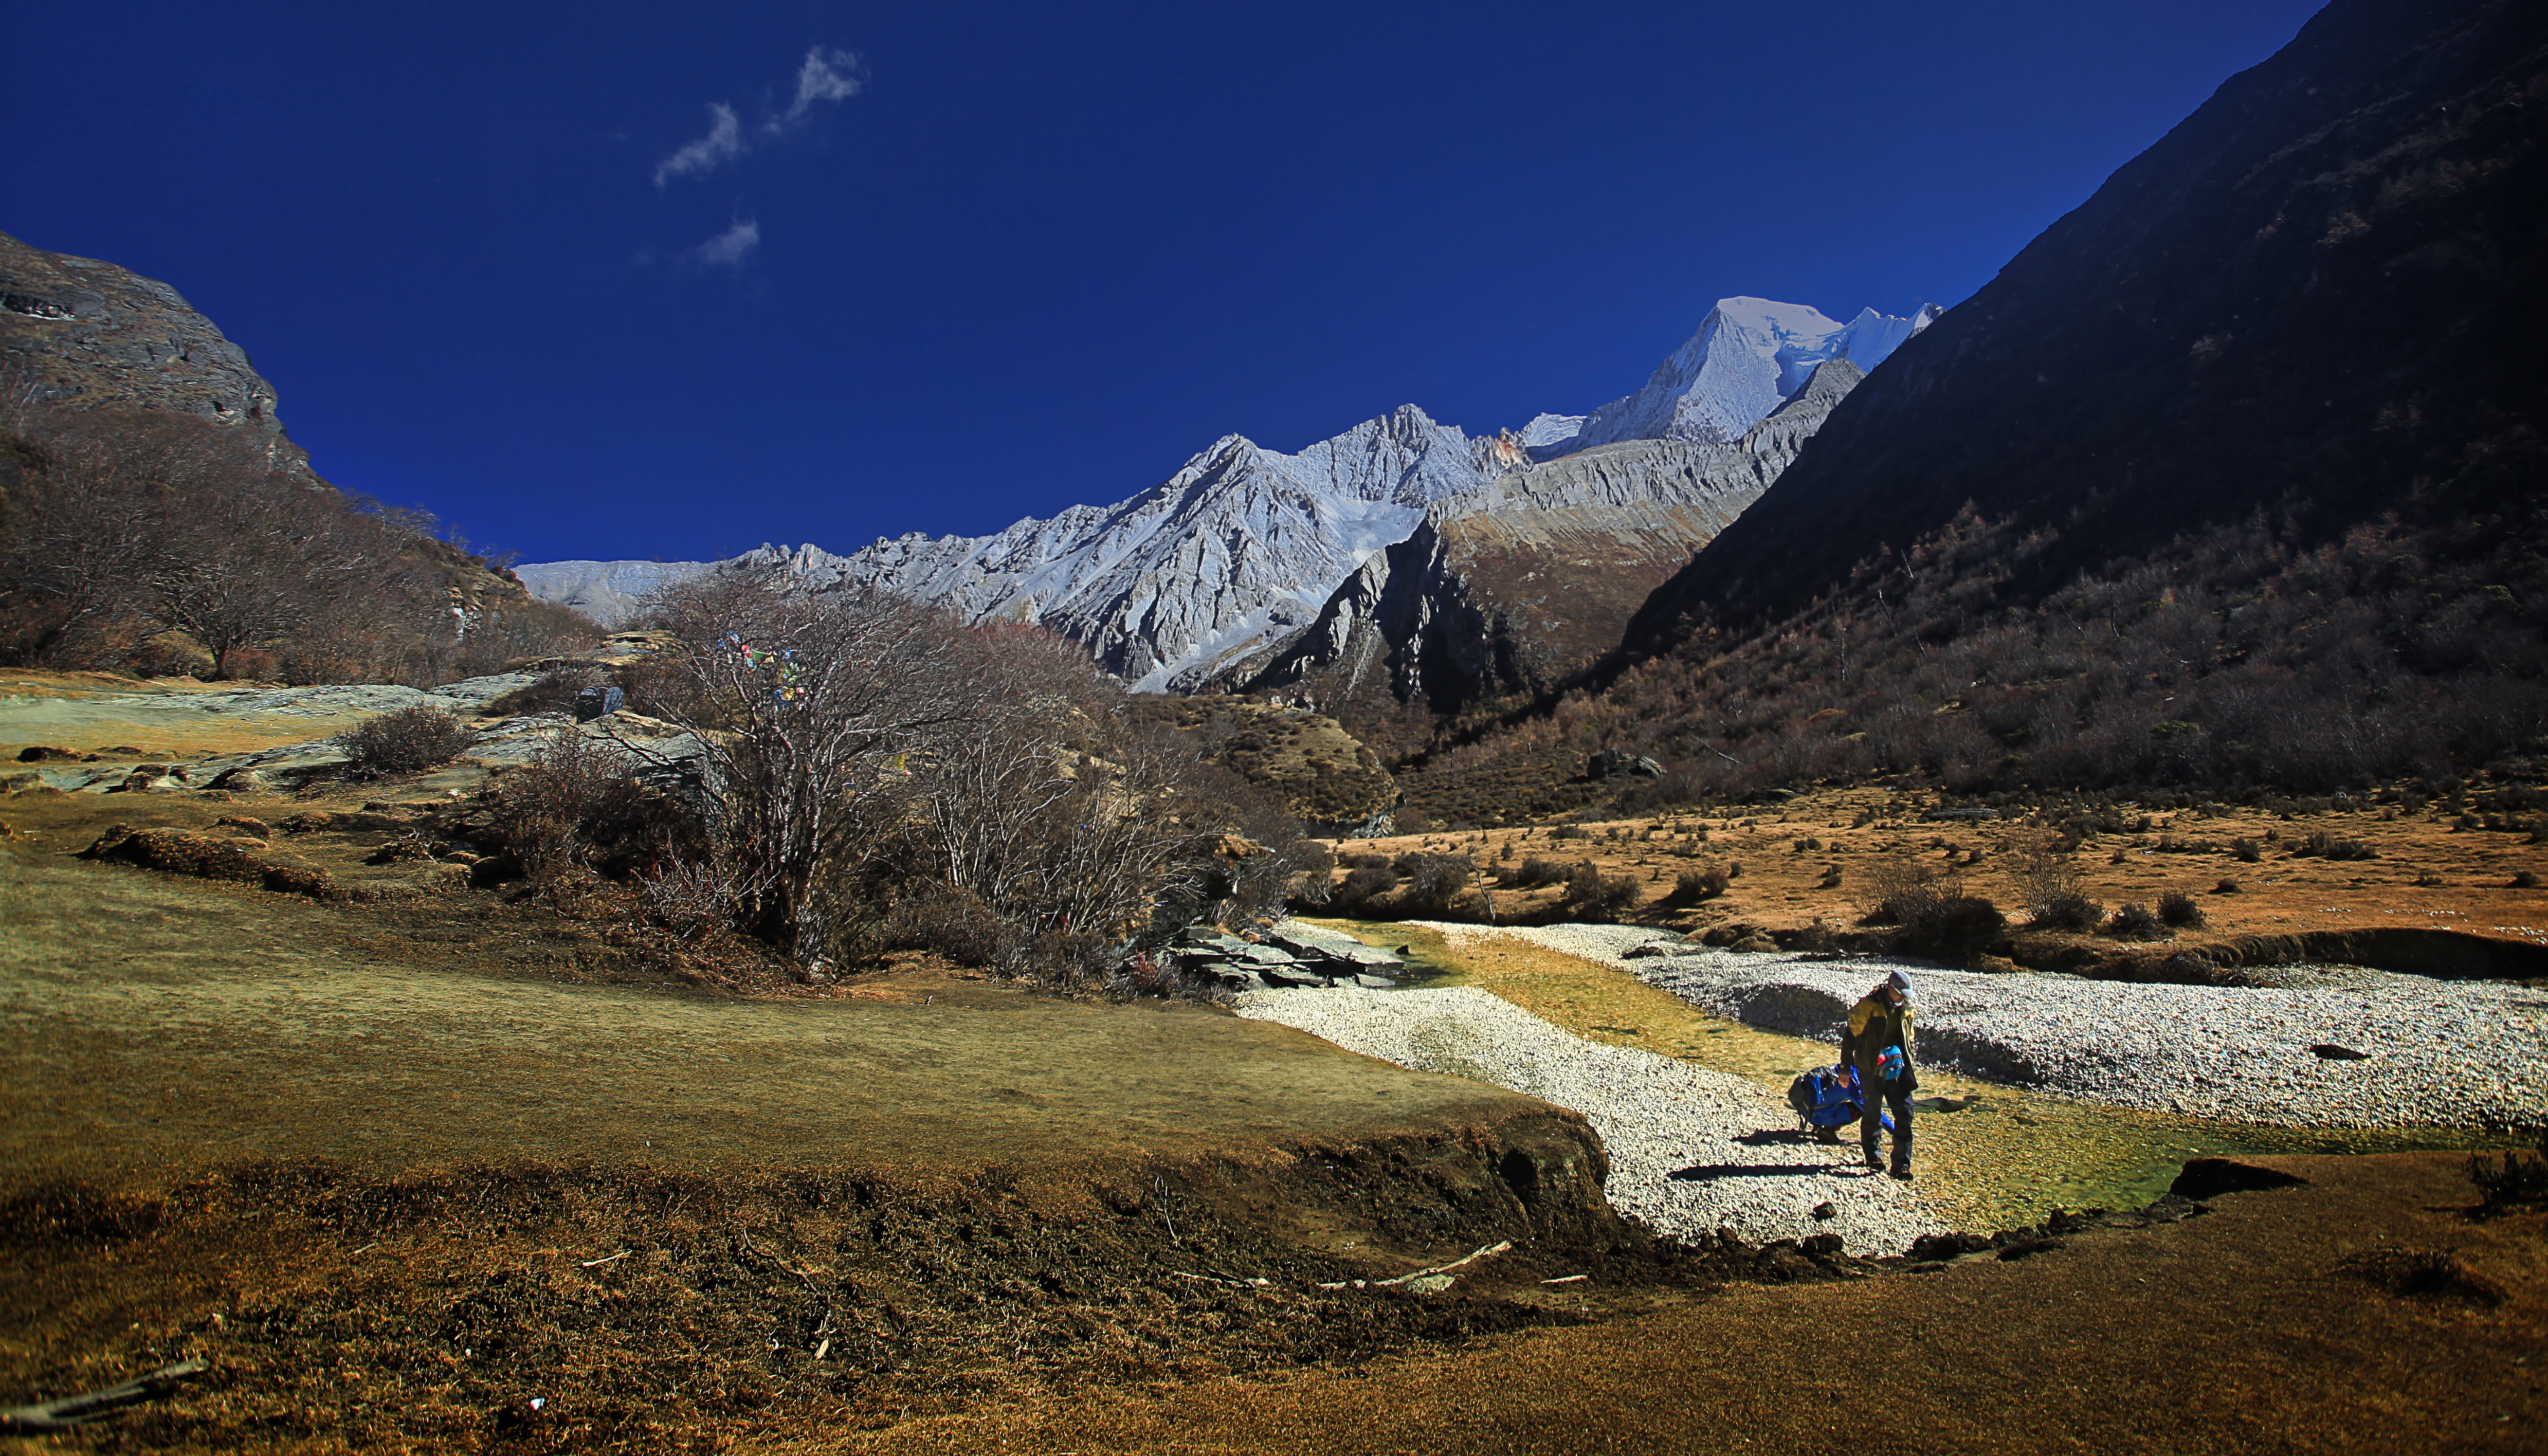
landscape, nature, rock, wilderness, walking, mountain, hiking, hill, lake, adventure, valley, mountain range, ridge, summit, geology, alps, backpacking, plateau, fell, tibetan, landform, inagi, geographical feature, mountainous landforms, sea of milk on the way